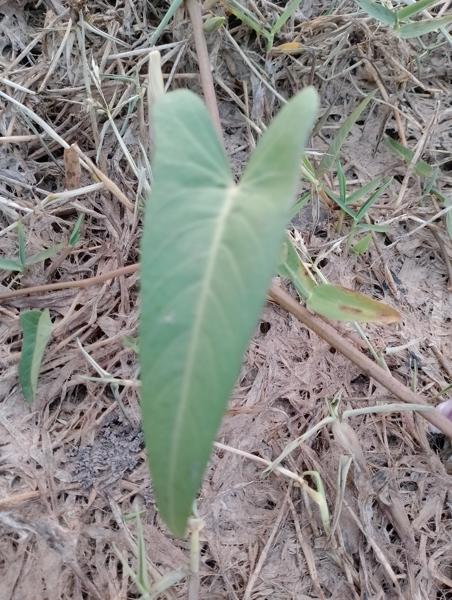
Weed species: Ipomoea aquatic